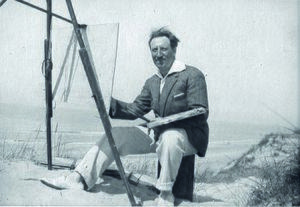
Jean Colin est un peintre belge. Bruxellois dans l’âme, il fut avant tout portraitiste, mais il peignit aussi des scènes de la vie familiale, des natures mortes, des vues de ville, des paysages, des marines, et s’il pratiqua surtout la peinture à l’huile, il fit aussi des aquarelles, des gouaches, des fusains, du dessin à la plume et même de la gravure. Sa peinture, foncièrement réaliste, portait la marque de l'impressionnisme, et on le vit réaliser – surtout entre 1910 et le début des années 1920 – des œuvres nettement impressionnistes et fauves. Il travaillait en atelier et sur le motif.